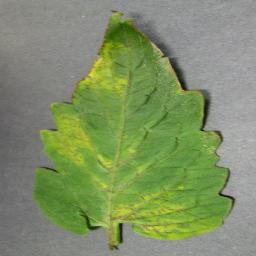
Label: Tomato___Tomato_Yellow_Leaf_Curl_Virus